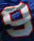
Number: 9